Joe Mauer

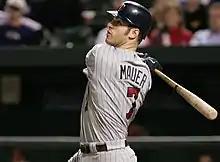
Mauer swings the bat during a game in September 2006

In his 2006 season, Mauer became the first catcher in American League history to lead the American League in batting average, finishing with an average of .347. Mauer's performance during the months of May and June garnered attention from the national media. He recorded a .528 batting average over the first ten days of June and hit .452 over the course of the month. He was also the first player since Mike Piazza in 1997 to reach base four or more times for five consecutive games. On June 12, Mauer was named the American League Player of the Week by Major League Baseball for his performance the week of June 4–11, during which he hit .625 (15-for-24) with five doubles, 4 RBI and two stolen bases.